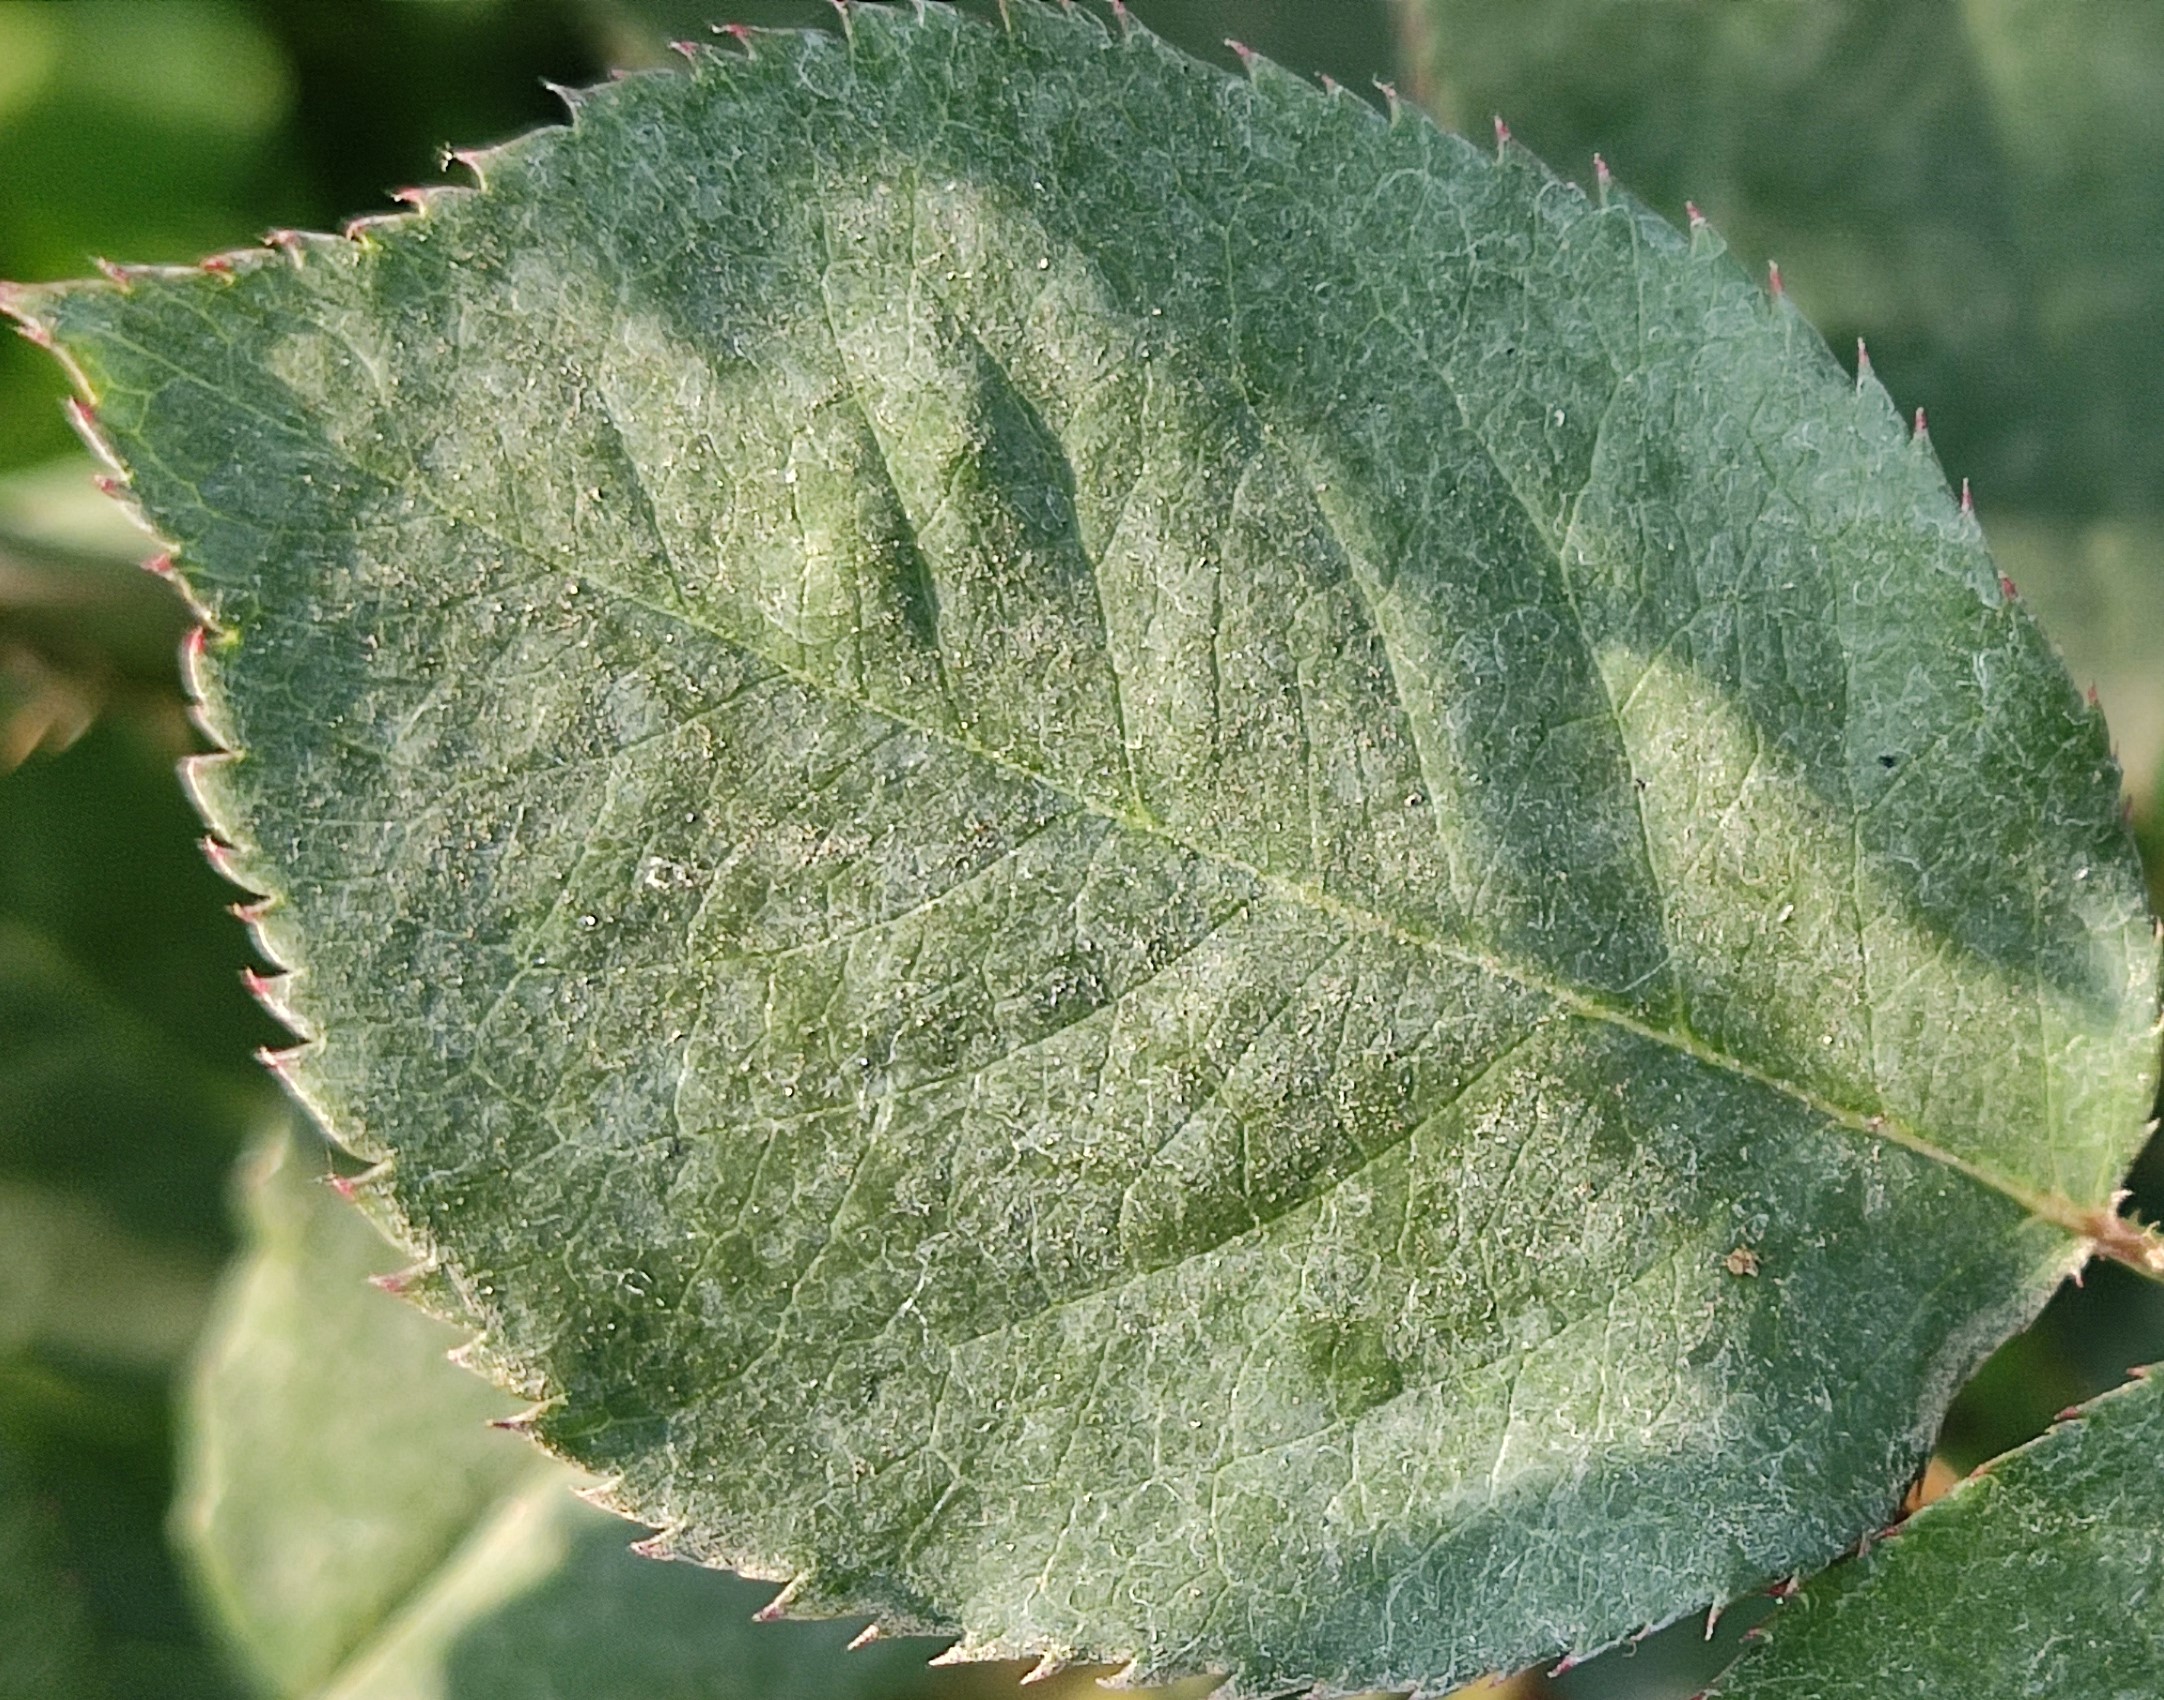
Label: Fresh Leaf